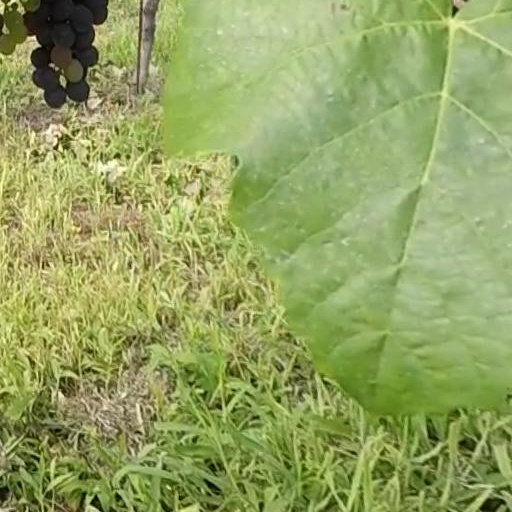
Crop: grape